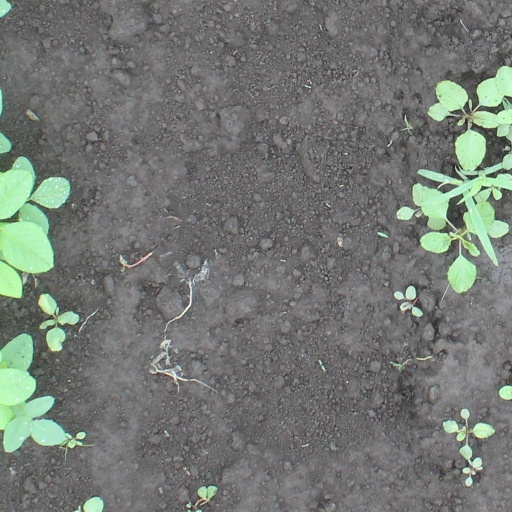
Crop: soybean